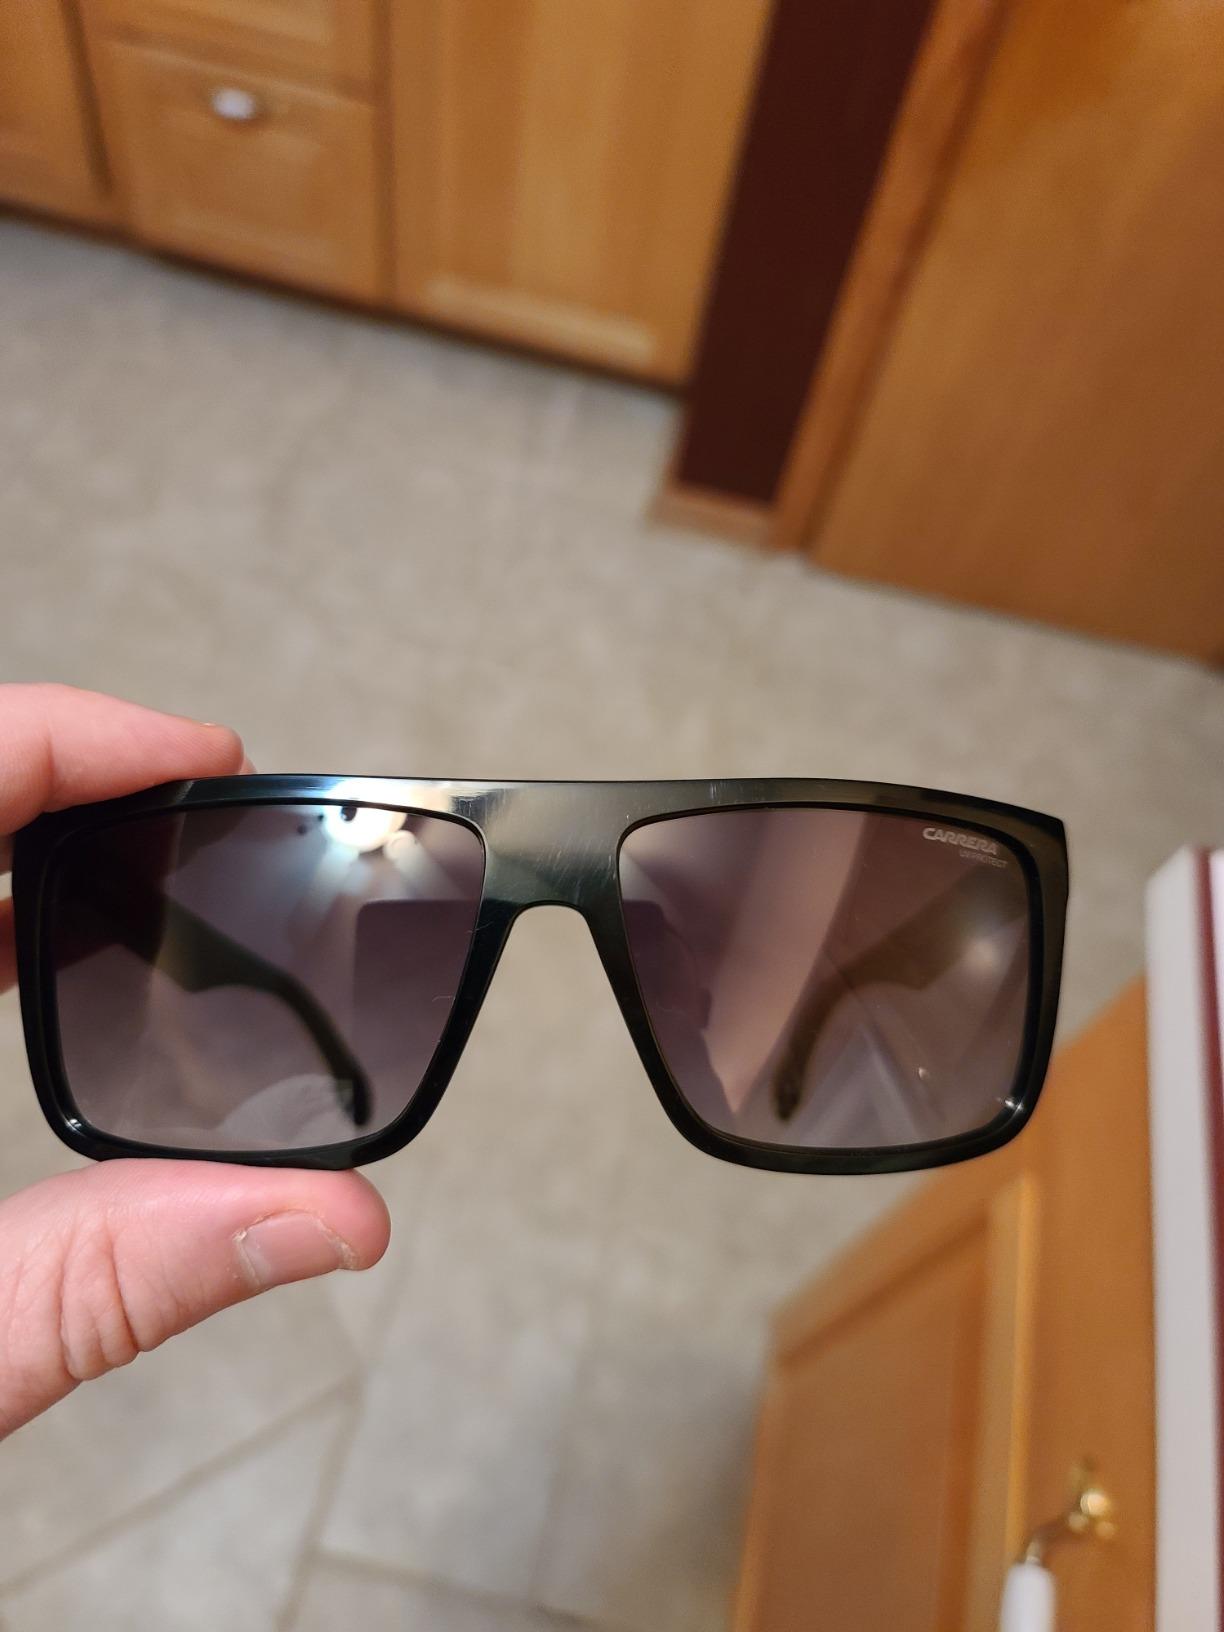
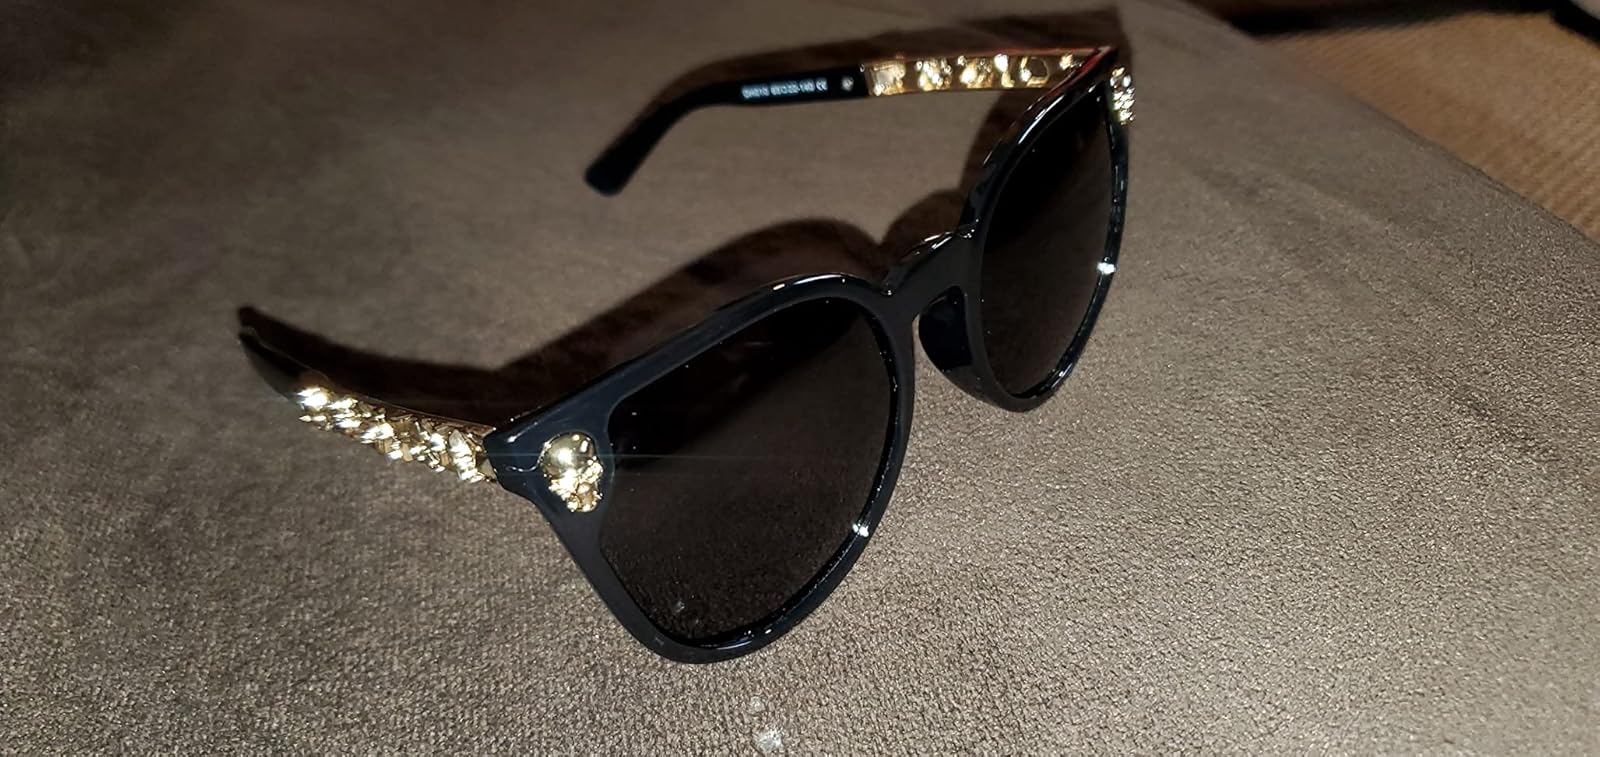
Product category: accessories_sunglasses
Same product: no